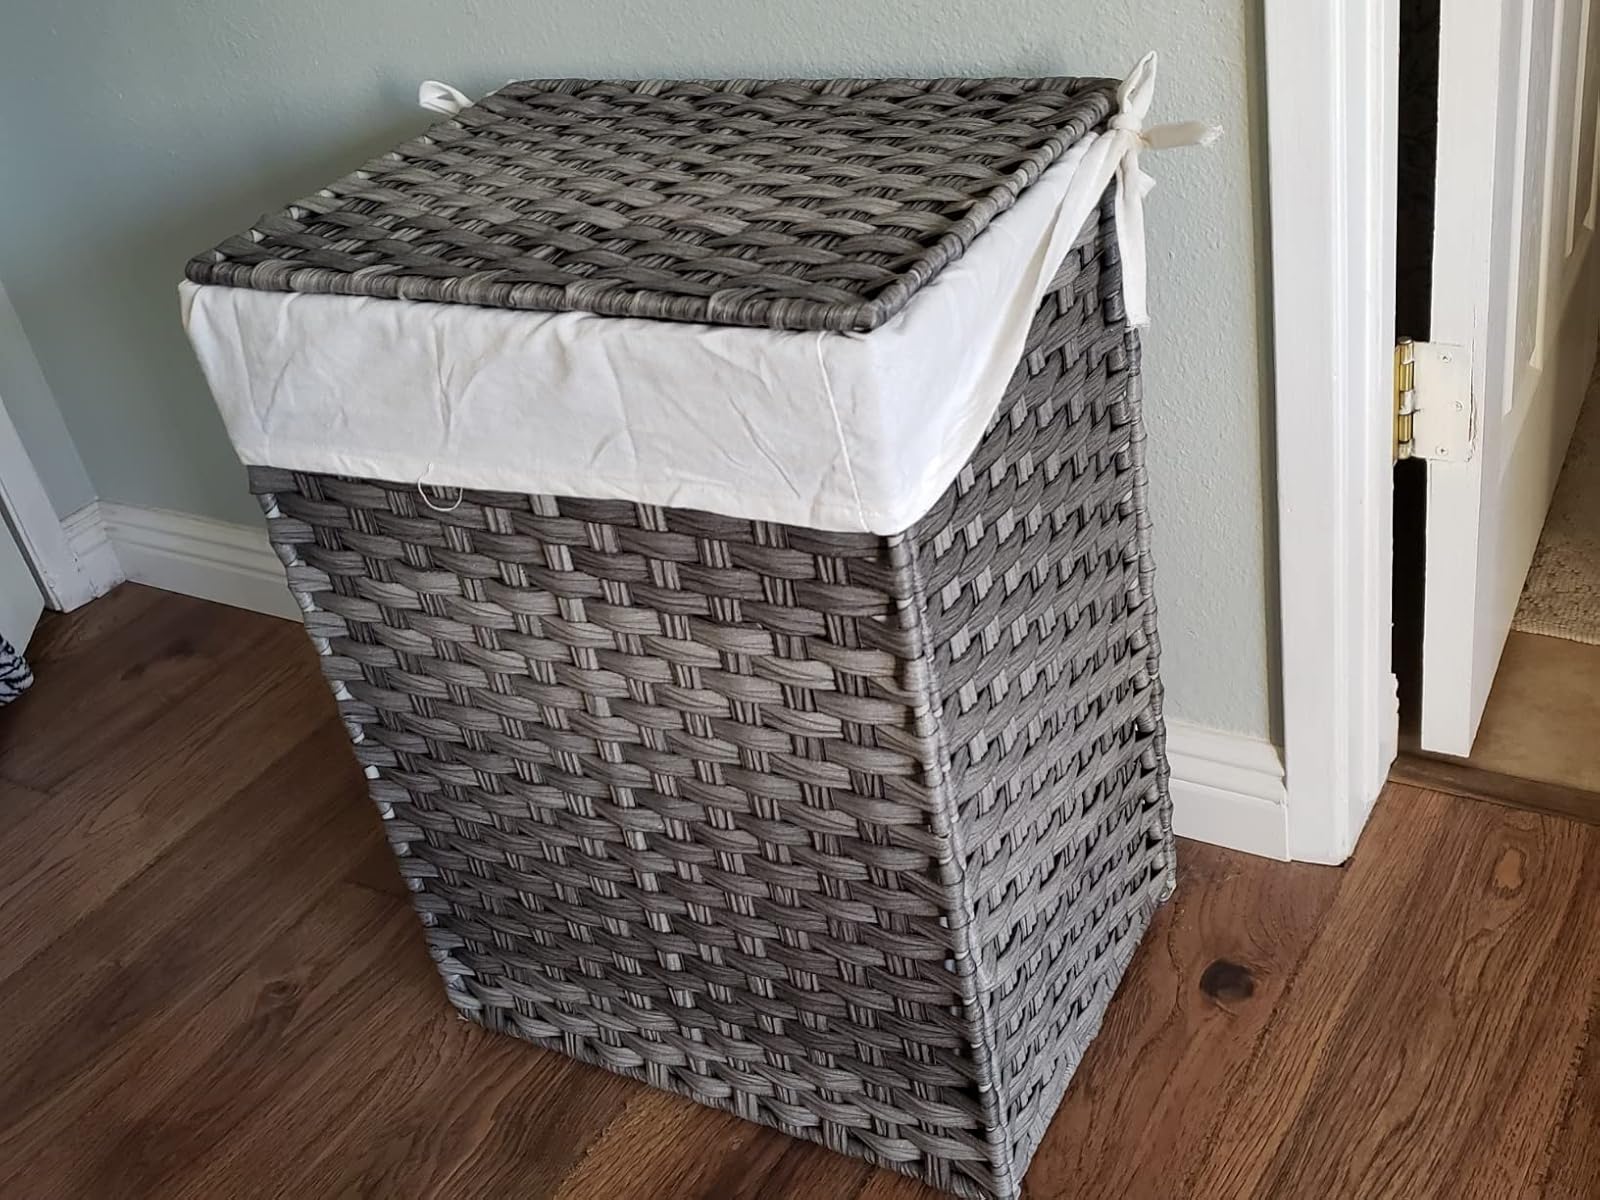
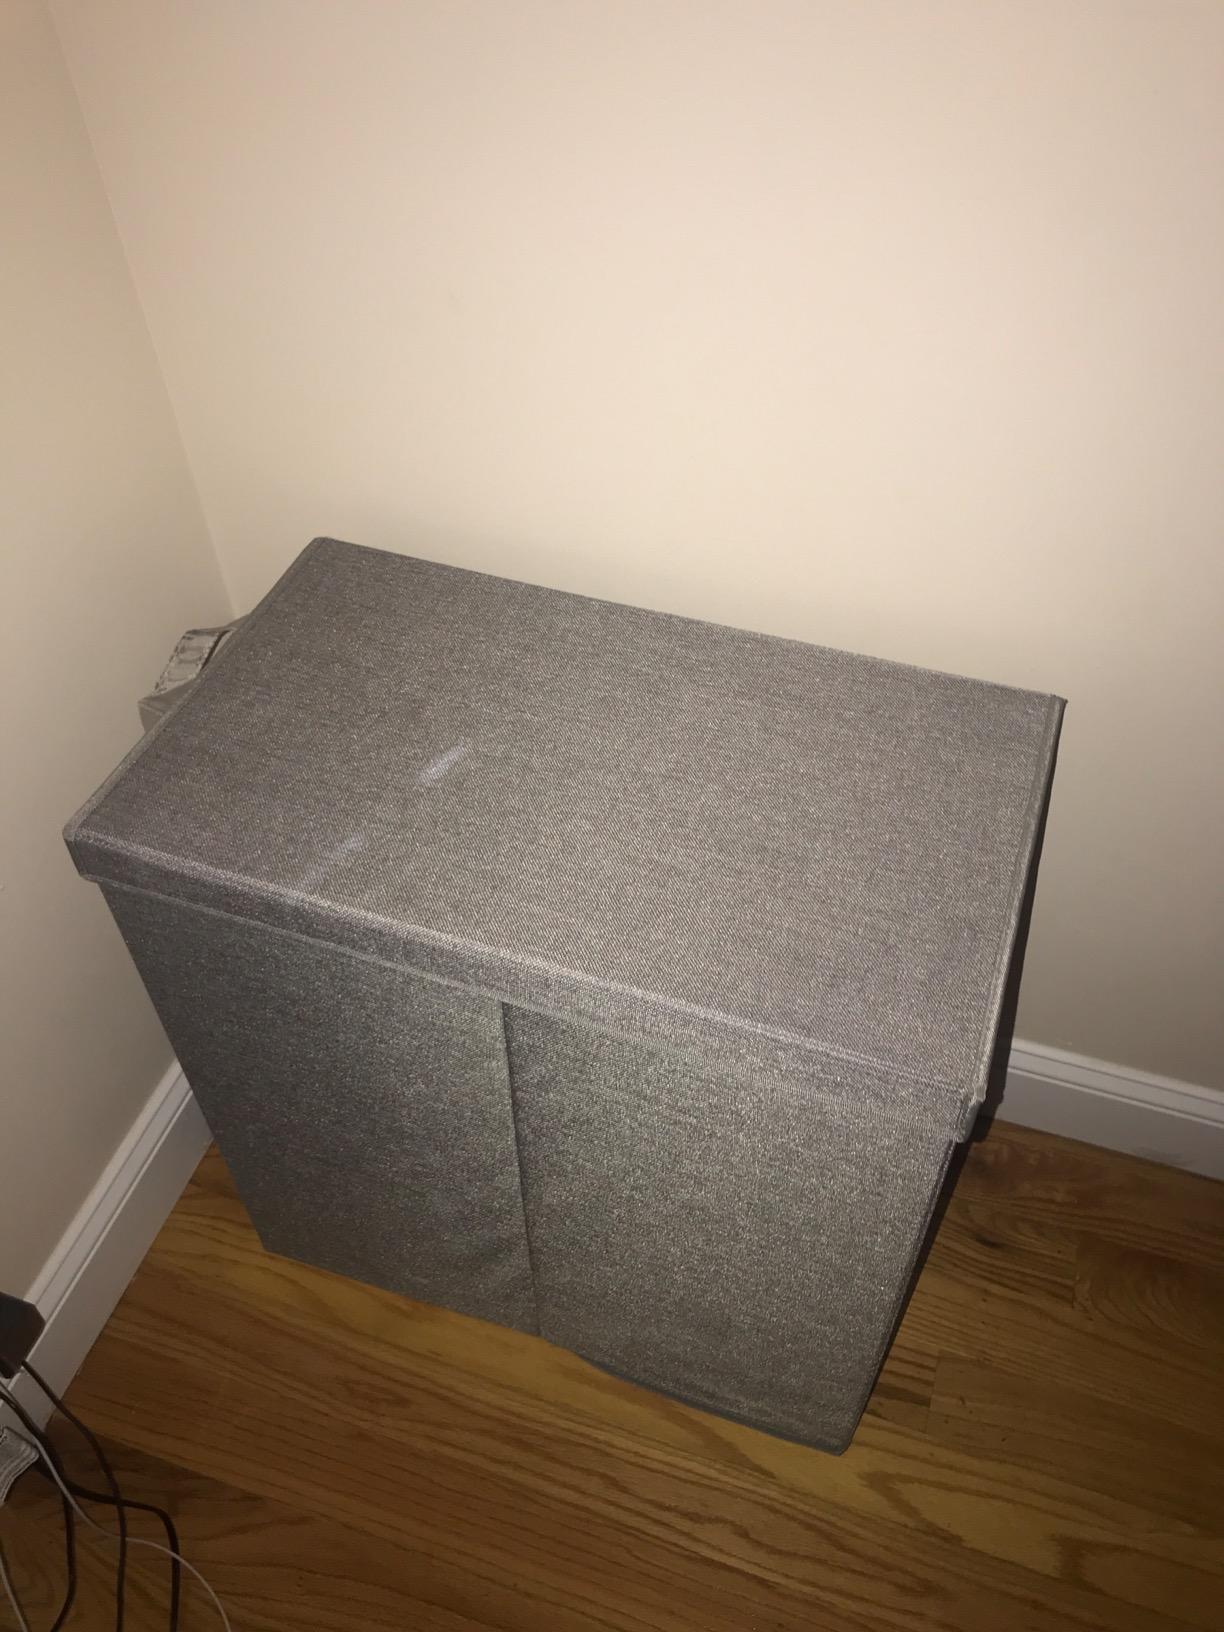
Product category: items_hamper
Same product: no